Nanoparticle drug delivery

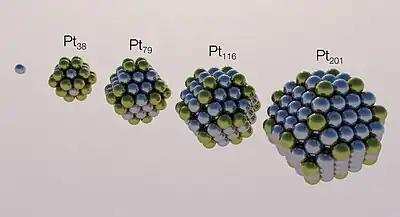
Platinum nanoparticles

Inorganic nanoparticles have emerged as highly valuable functional building blocks for drug delivery systems due to their well-defined and highly tunable properties such as size, shape, and surface functionalization. Inorganic nanoparticles have been largely adopted to biological and medical applications ranging from imaging and diagnoses to drug delivery. Inorganic nanoparticles are usually composed of inert metals such as gold and titanium that form nanospheres, however, iron oxide nanoparticles have also become an option.